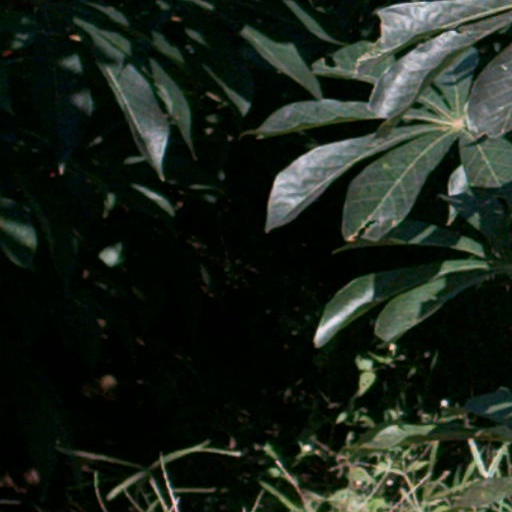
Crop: cassava